Kaiser-class battleship

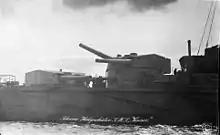
Two large gun turrets on a battleship

The -class ships each carried ten SK L/50 guns mounted in five twin turrets. One turret was mounted fore, two were mounted en echelon amidships, and the fourth and fifth turrets were mounted in a superfiring pair aft. The guns were supplied with a total of 860 shells, for 86 rounds per gun. The shells were , and were fired at a muzzle velocity of 854 meters per second (2,805 feet per second). The guns were placed in Drh LC/1909 mountings, which were very similar to the older LC/1908 gun mounts used in the preceding -class ships. The mountings were initially capable of depression to −8 degrees and elevation to 13.5 degrees. At maximum elevation, the guns had a range of up to . After the Battle of Dogger Bank in January 1915, where British ships had been able to open fire first, outside the range of the German guns, the mountings were modified to depress to −5.5 degrees and elevate to 16 degrees. This extended the maximum range of .